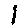
Label: 1